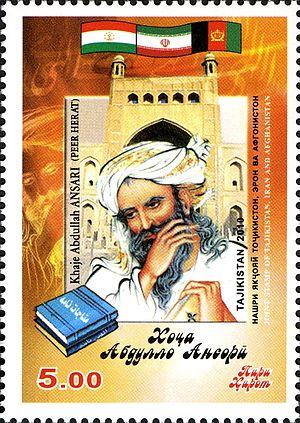
Khawâdjâ Abdallâh al-Ansârî surnommé « shaykh ul-islâm » est né à Hérat, au Kuhandiz, en 1006 en Afghanistan dans la province du Khorassan, mort le 8 mars 1089. Il fut juriste, exégète, maître en hadīth, historien estimé et remarquable orateur, fervent hanbalite.